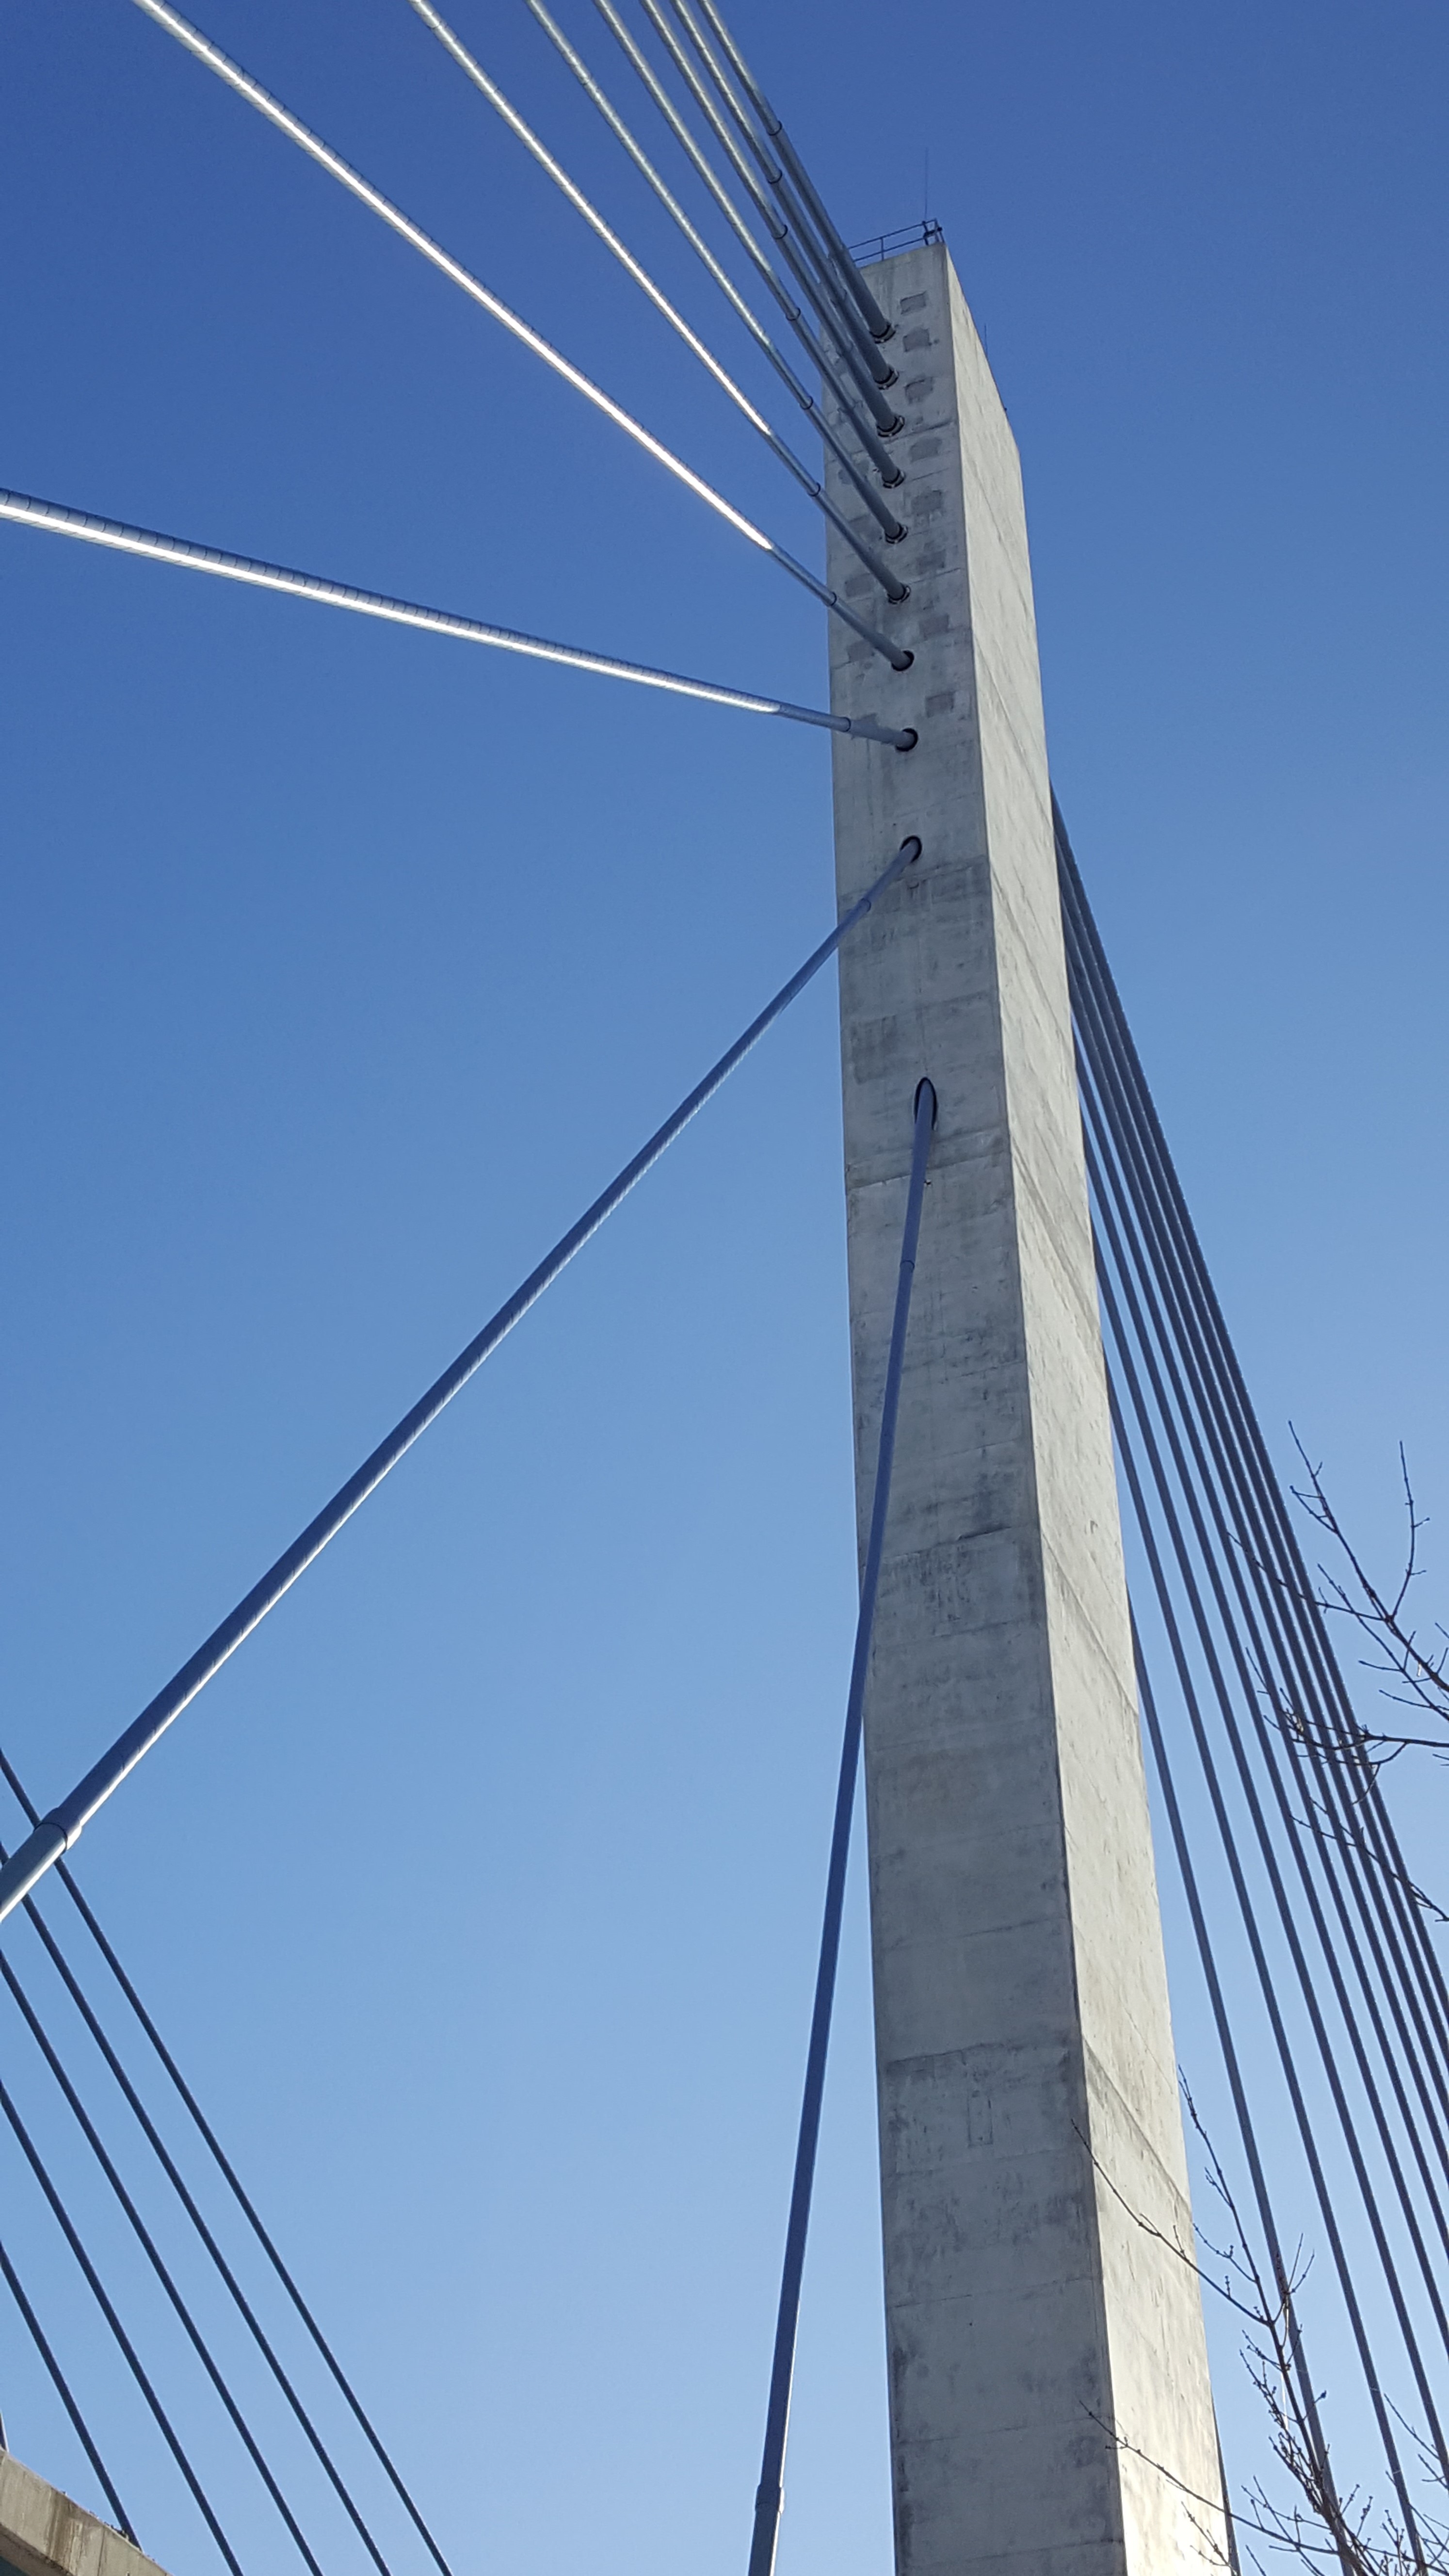
architecture, structure, sky, bridge, skyscraper, steel, suspension bridge, transportation, line, tower, mast, landmark, blue, concrete, tower block, engineering, cable stayed bridge, cable stayed, lavalle